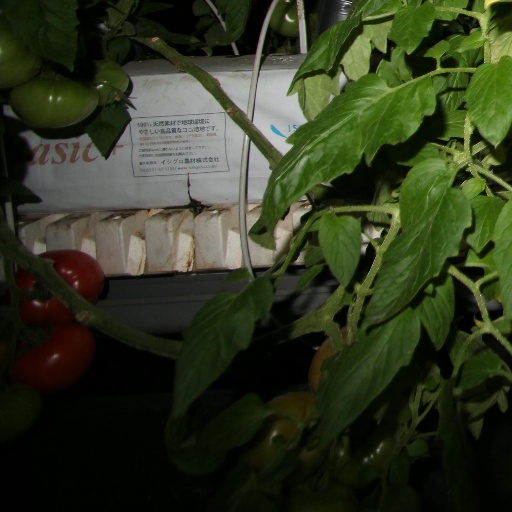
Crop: tomato